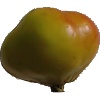
Label: Apple Red Yellow 2